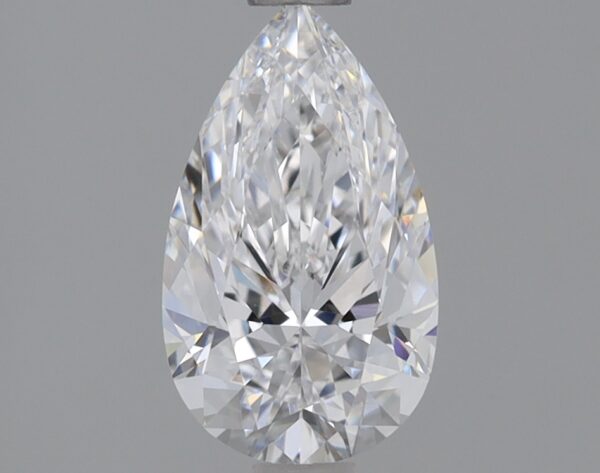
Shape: pear
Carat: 0.9
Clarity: VS1
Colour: E
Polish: EX
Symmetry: VG
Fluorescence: NONE
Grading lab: IGI
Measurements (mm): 8.89 x 5.21 x 3.32